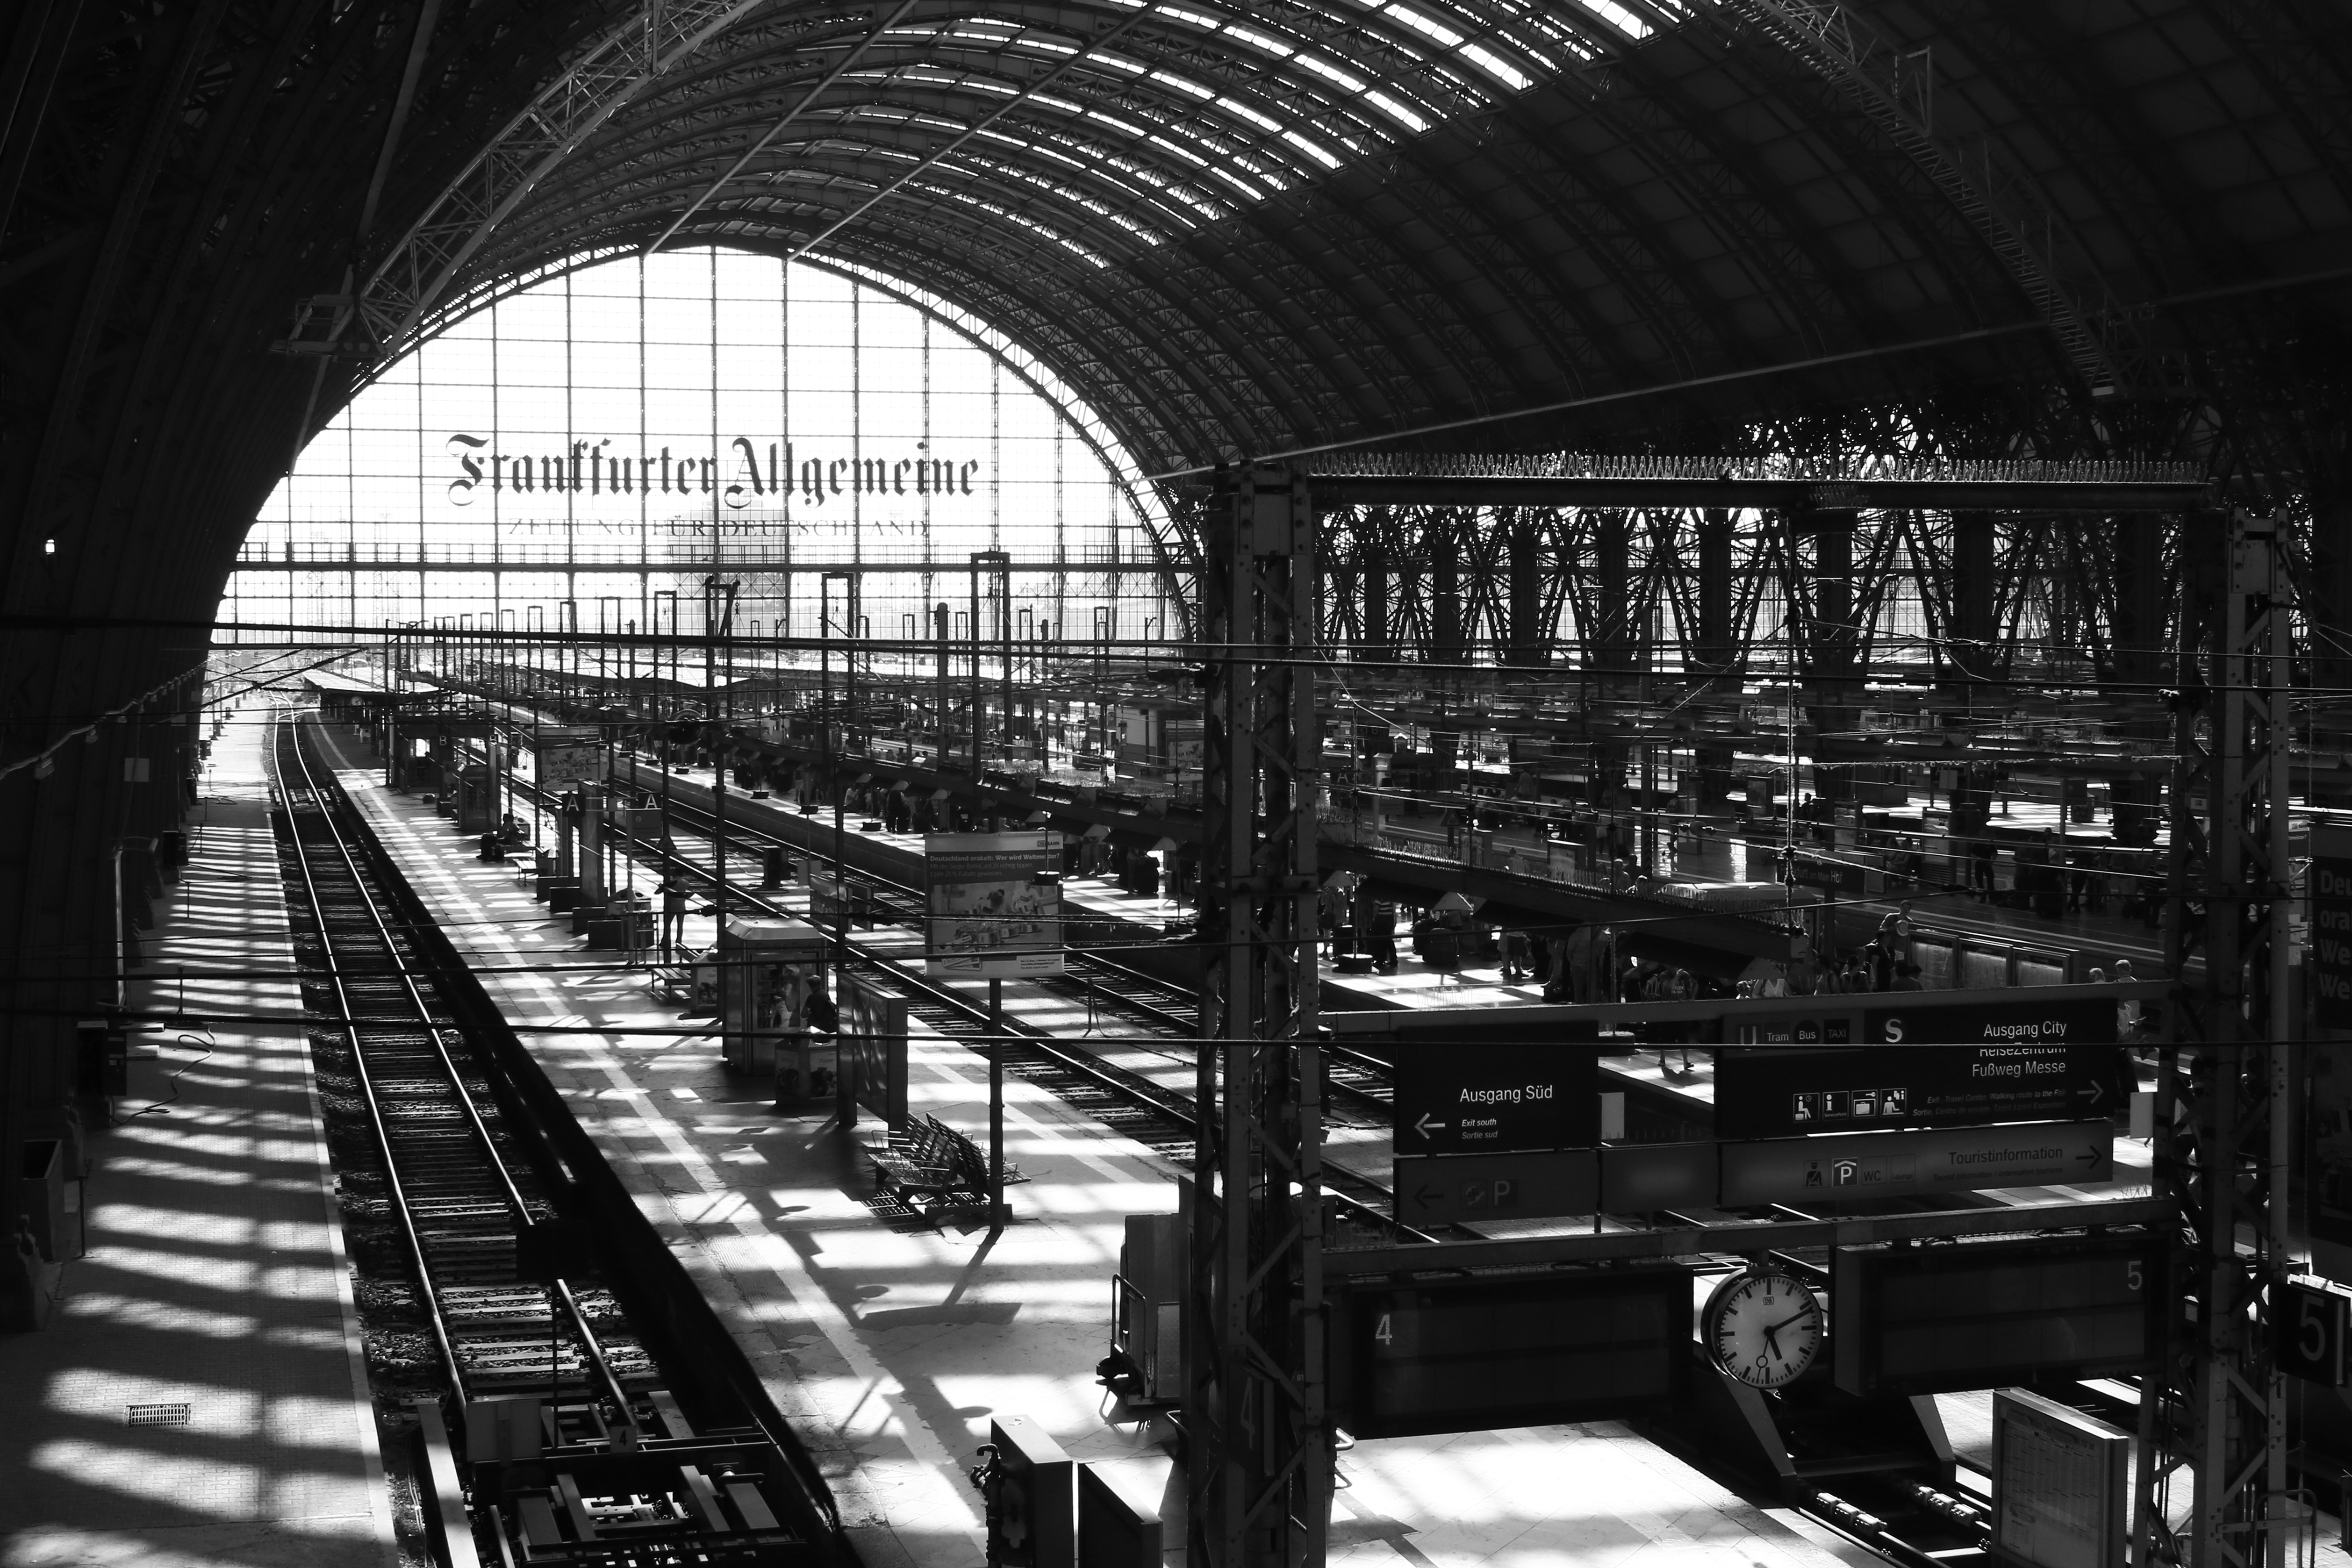
black and white, photography, darkness, industry, black, monochrome, bw, blackandwhite, blackwhite, symmetry, germany, alemania, allemagne, sw, schwarzweiss, schwarzweis, frankfurtmain, frankfurtammain, frankfurtam, frankfurtamain, germania, hesse, hassia, hessen, frankfurt, schwarzweissfotografie, schwarzweisfotografie, urban area, monochrome photography